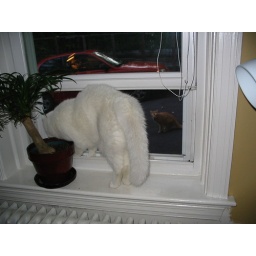
Ok, so there are two orange cats that come by the house every now and then - imagine the excitement...